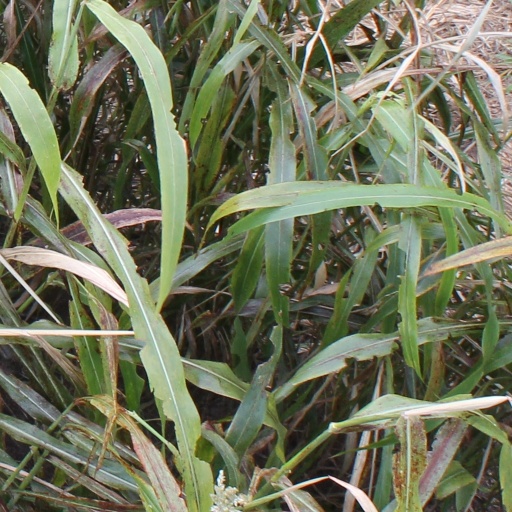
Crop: sorghum